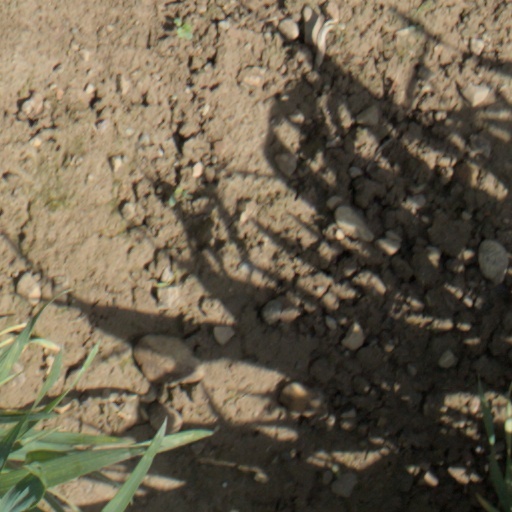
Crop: wheat